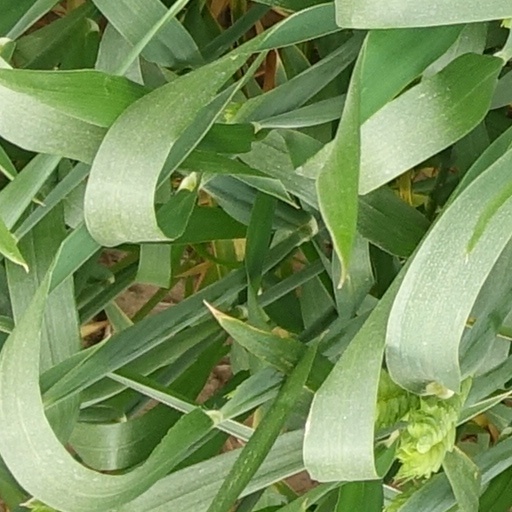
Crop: wheat